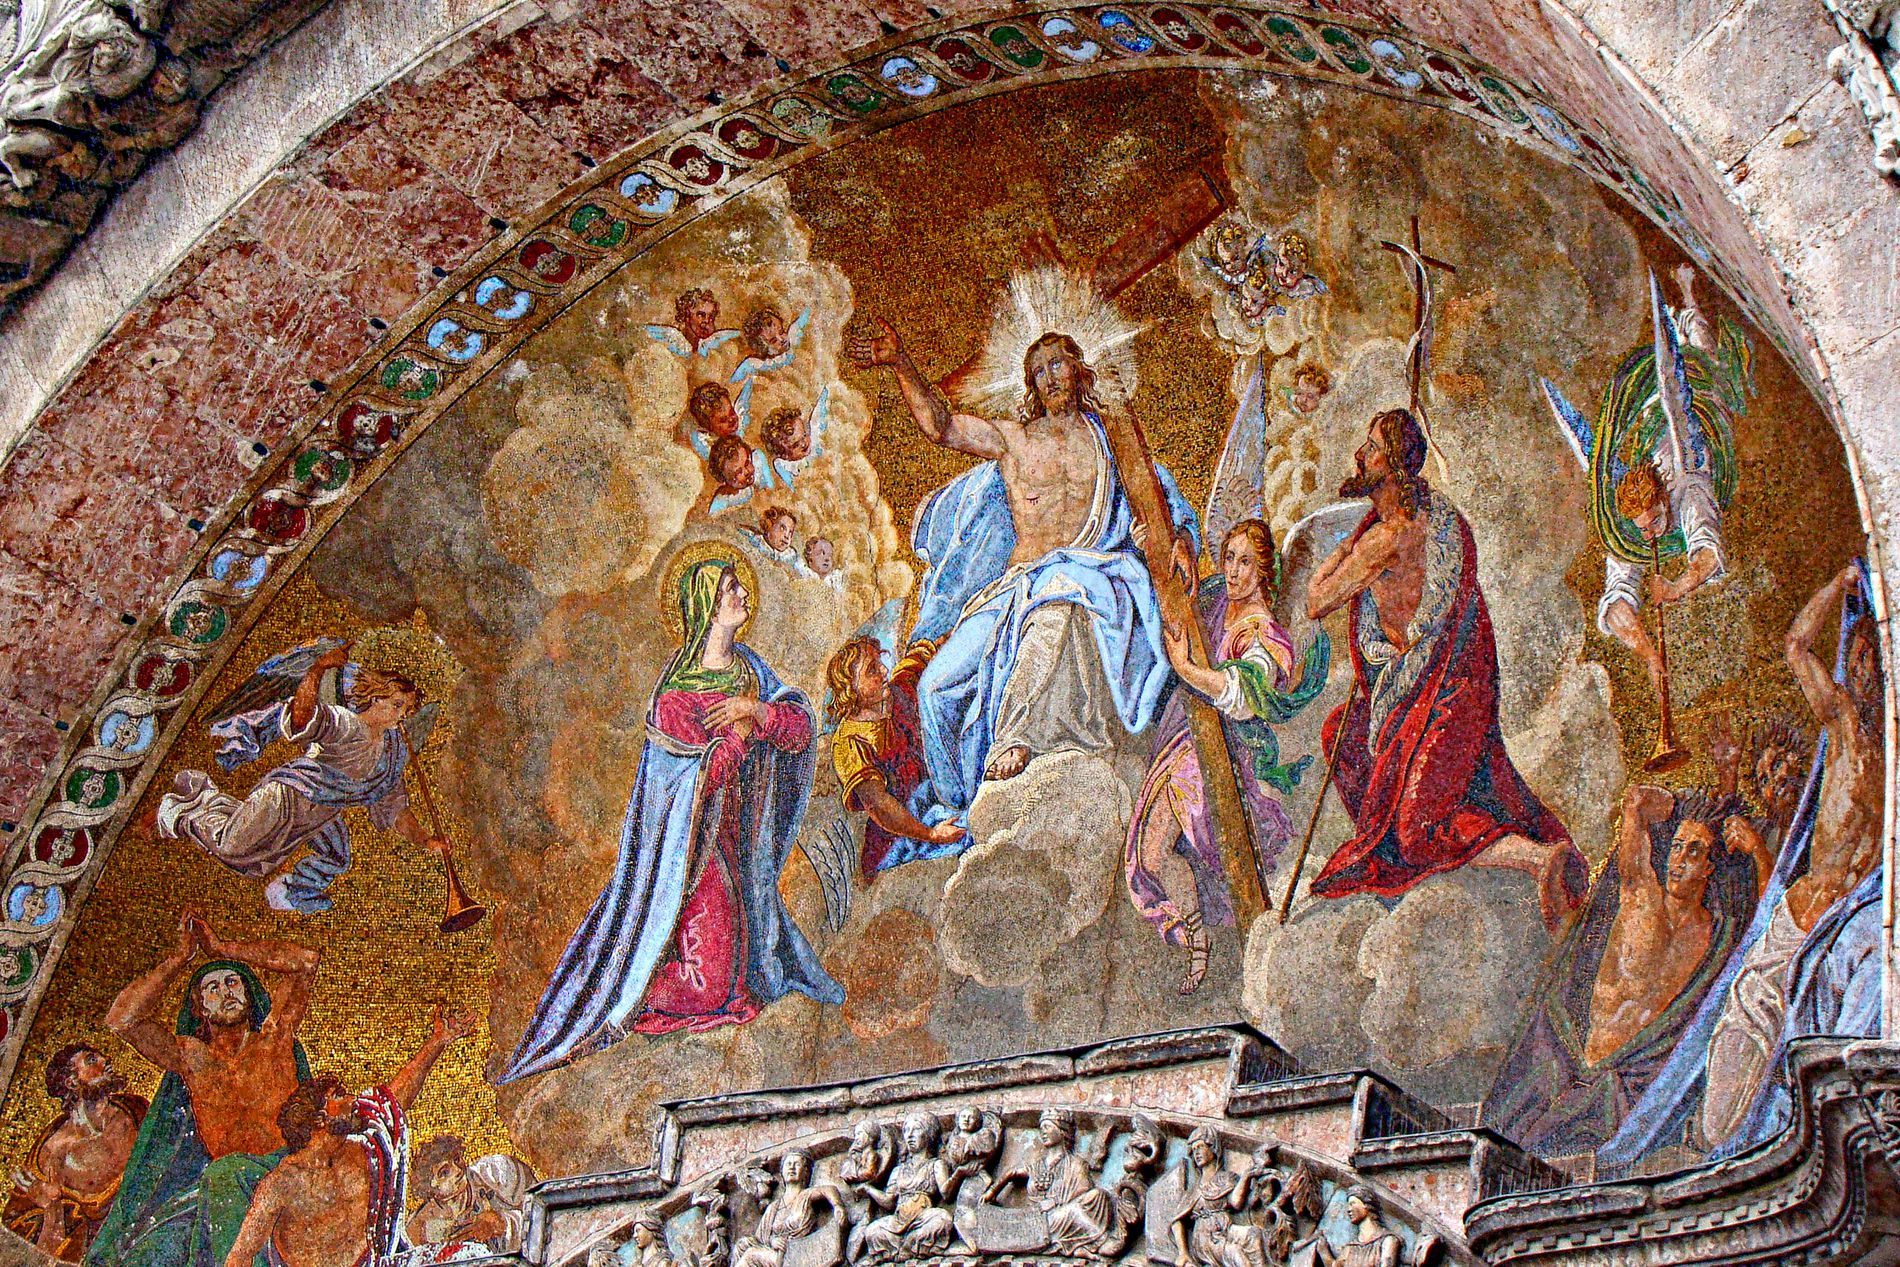
religious mosaic
Ain a church apse shows Christ in glory, surrounded by the Virgin Mary , saints, and angels in a scene of resurrection or judgment.
A close- up of a religious mosaic; the vibes are sacred , with a calm mood and soft golden light. Shot frontally in a documentary style, it features a warm color palette with gold, blue, and red tones.
Labels: Adult, Bride, Female, Person, Wedding, Woman, Art, Face, Head, Tile, Architecture, Building, Church, Mosaic, Apse, Altar, Prayer, Painting, Archaeology
Camera: SONY DSC-H50
Aperture: F3.2
Exposure: 1/125 sec
ISO: 160
Focal length: 16.9 mm